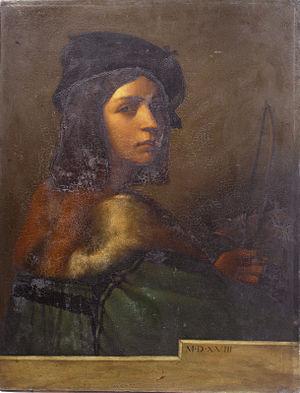
Sebastiano Luciani s'appela à Rome Sebastiano Viniziano, puis Sebastiano del Piombo. C'est un peintre italien de la renaissance, célèbre pour sa combinaison des couleurs de l'école vénitienne et des formes monumentales de celle de Rome.